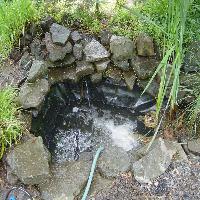
Weather: cloudy or overcast